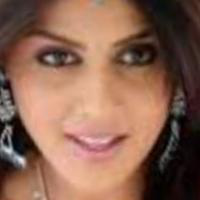
Age group: age 21-30